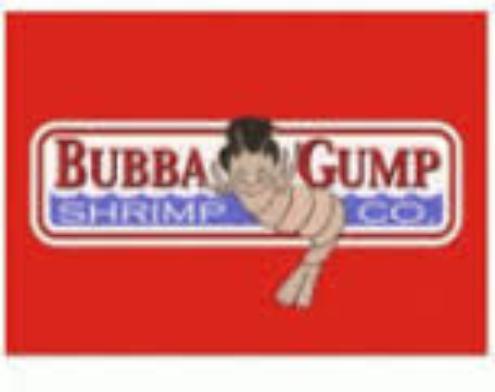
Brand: Bubba Gump Shrimp Company
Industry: Food